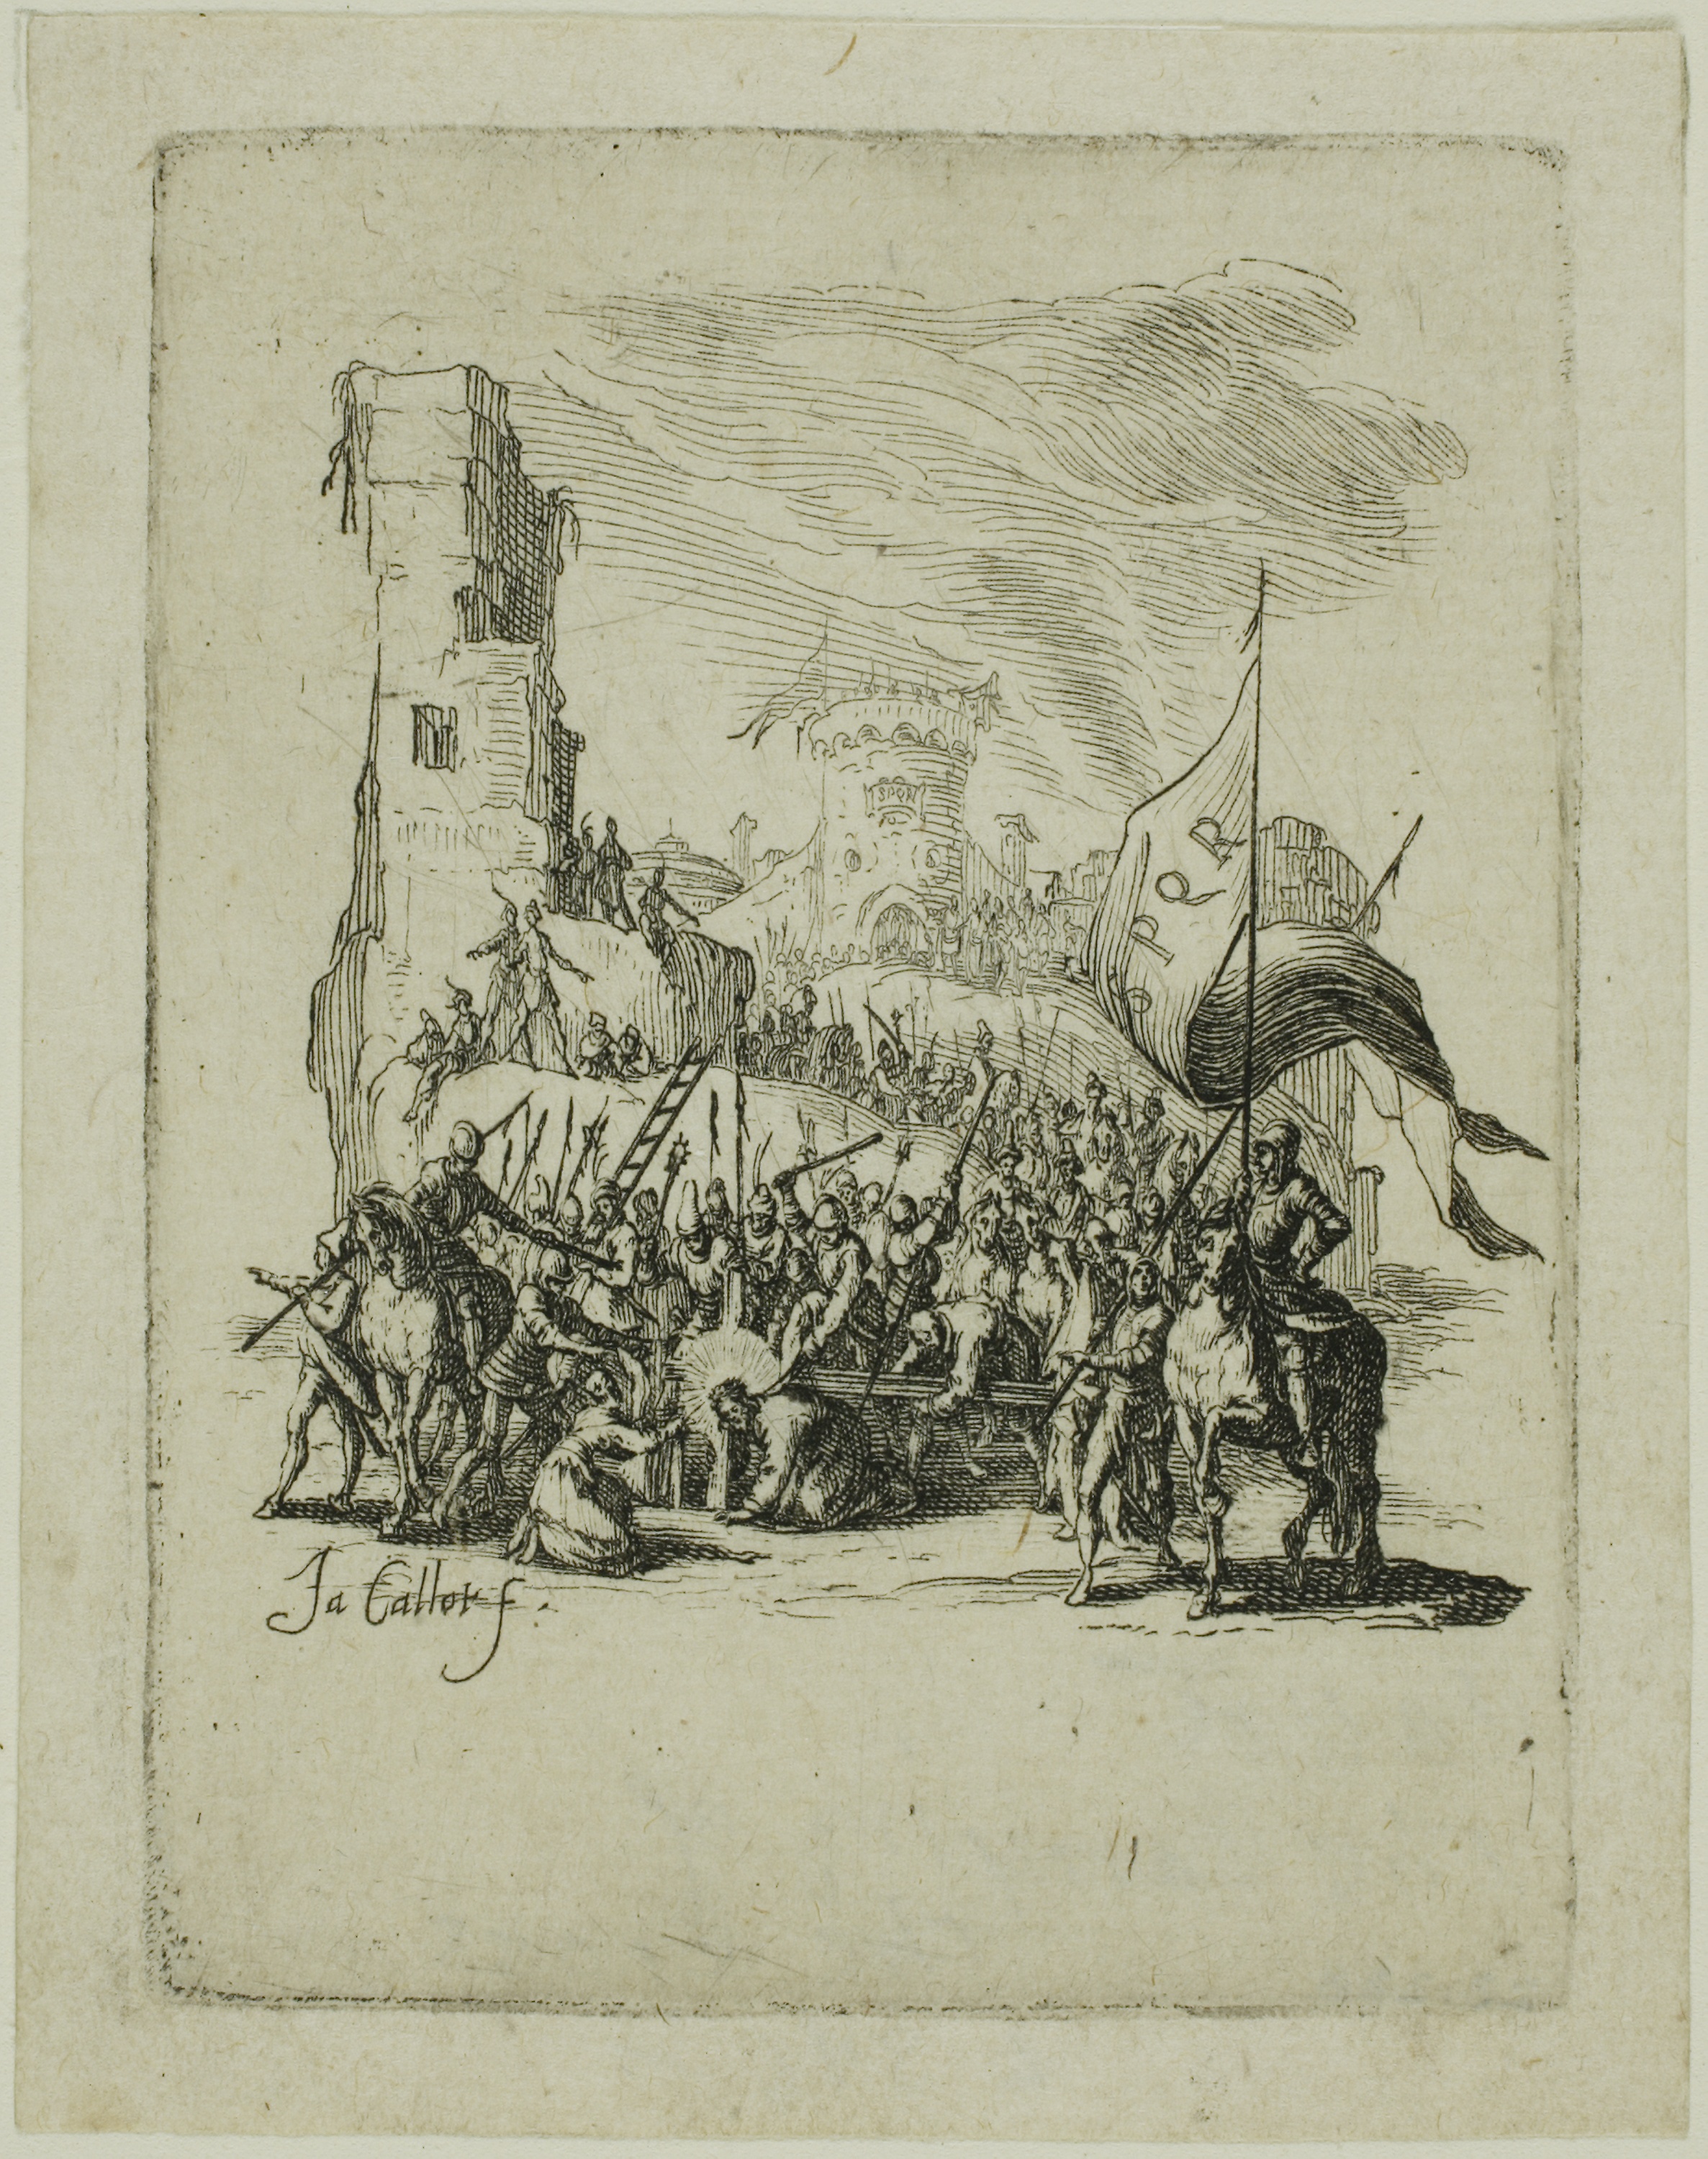
mammal, fauna, art, horse like mammal, history, cattle like mammal, drawing, printmaking, illustration, visual arts, carnivoran, font, artwork